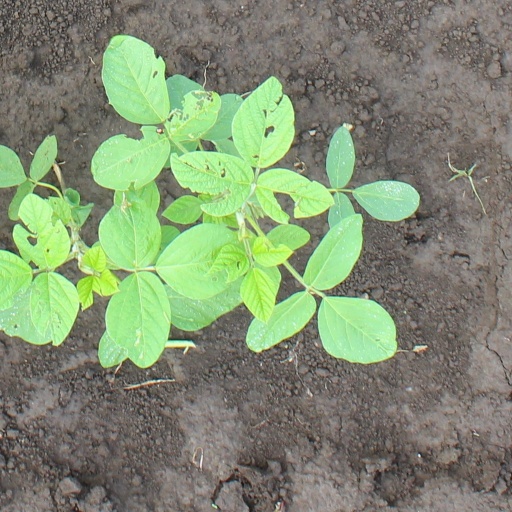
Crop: soybean